North Shore, New Zealand

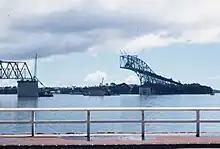
The Auckland Harbour Bridge (pictured during construction) opened in 1959, leading to rapid suburbanisation across the North Shore

Likely in the 17th century, the warrior Maki migrated from the Kāwhia Harbour to his ancestral home in the Auckland Region. Maki conquered and unified many of the Tāmaki Māori tribes as Te Kawerau ā Maki, including those of the North Shore. After Maki's death, his sons settled different areas of his lands, creating new hapū. His younger son Maraeariki settled the North Shore and Hibiscus Coast, who based himself at the head of the Ōrewa River. Maraeariki's daughter Kahu succeeded him, and she is the namesake of the North Shore, ("The Greater Lands of Kahu"). Many of the iwi of the North Shore, including Ngāti Manuhiri, Ngāti Maraeariki, Ngāti Kahu, Ngāti Poataniwha, Ngāi Tai ki Tāmaki and Ngāti Whātua, can trace their lineage to Kahu. Ngāi Tai ki Tāmaki settlements during this period included in Northcote, the volcanic hills of Takarunga / Mount Victoria and Maungauika / North Head, and Ōmangaia Pā at Browns Bay.